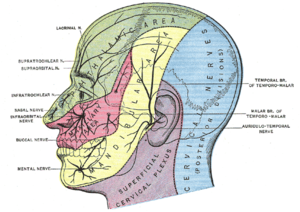
Le nerf trijumeau (V) est le cinquième nerf crânien.
Le nerf lacrymal est la plus petite branche du nerf ophtalmique, lui-même une branche du nerf trijumeau. Les autres branches du nerf ophtalmique sont le nerf frontal et le nerf nasociliaire.